List of Red Funnel ships

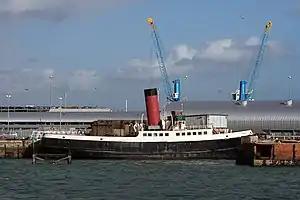
Preserved tug-tender "Calshot" moored at Southampton

Some tugs also had passenger accommodation to enable them to serve as tenders to liners not berthing in Southampton and to augment the excursion fleet on occasion.